Foster Yeoman

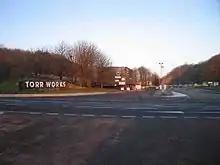
The entrance to Torr Works Quarry

John Yeoman bought the under-exploited Merehead Quarry in 1958. The site, located not far from a limestone deposit, covers an area of some 205 hectares, including 60 hectares which have been landscaped to blend with the surrounding countryside. Torr Works' output was six million tonnes per year by 1992.